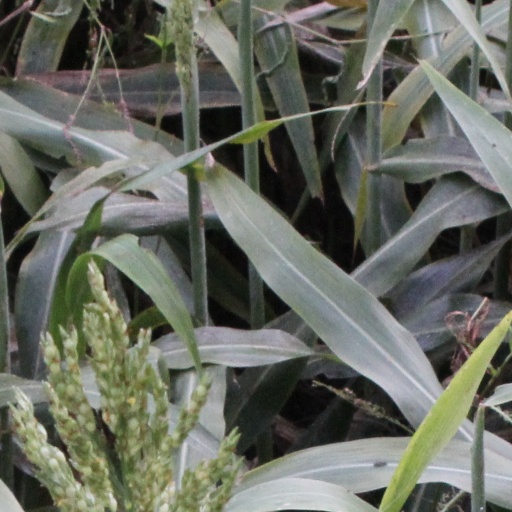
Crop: sorghum